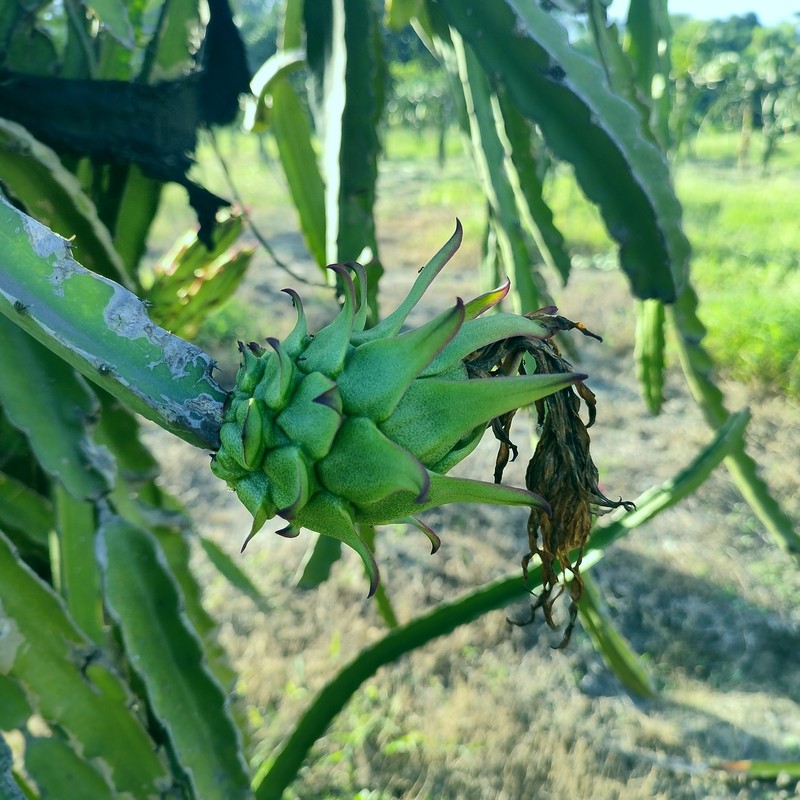
Label: Immature Dragon Fruit